List of ancient tribes in Illyria

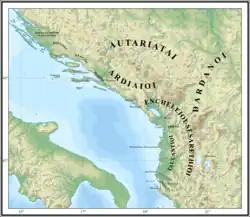
Illyrian tribes in the 7th–4th centuries BCE

This is a list of ancient tribes in the ancient territory of Illyria. The name "Illyrians" seems to be the name of a single Illyrian tribe that was the first to come into contact with the ancient Greeks, causing the name Illyrians to be applied to all people of similar language and customs. The locations of Illyrian tribes/peoples prior to the Roman conquest are approximate, as sometimes many wholly different locations are given by ancient writers and modern authors (as in the case of the Enchelei).